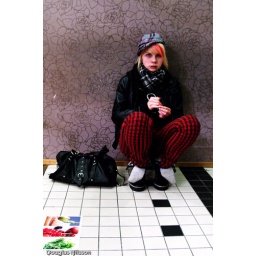
sad girl in red